Buck Clarke

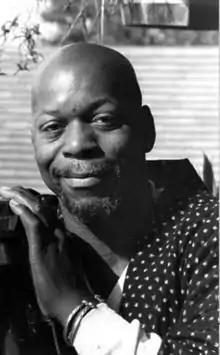

William Lewis "Buck" Clarke (October 2, 1933 – October 11, 1988) was an American jazz percussionist. His many musical styles included soul, funk and contemporary jazz, with an Afrocentric perspective.